Mexican cuisine

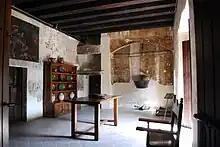
A reconstructed kitchen at the 16th century former monastery of San Miguel Arcángel, Huejotzingo, Puebla

After the Conquest, the Spanish introduced a variety of foodstuffs and cooking techniques, like frying, to the New World. Regional cuisines remained varied, with native staples more prevalent in the rural southern areas and Spanish foods taking root in the more sparsely populated northern region. European style wheat bread was initially met unfavorably with Moctezuma's emissaries who reportedly described it as tasting of "dried maize stalks". On the Spanish side, Bernal Díaz del Castillo complained about the "maize cake" rations on campaign.